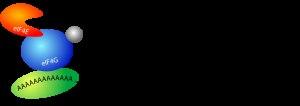
La Poly(A) binding protein est une protéine de liaison à l'ARN qui se fixe à la queue poly(A) des ARN messagers. La queue poly(A) est située à l'extrémité 3' des ARN, elle est longue de plusieurs dizaines à quelques centaines de nucléotides. La PABP s'y lie de manière coopérative, à raison d'une molécule de PABP pour 25 à 30 adénosines. Sa structure est constituée de deux domaines RRM.
L'acide ribonucléique messager, ARN messager ou ARNm est une copie transitoire d'une portion de l'ADN correspondant à un ou plusieurs gènes. L'ARNm est utilisé comme intermédiaire par les cellules pour la synthèse des protéines. Le concept d'ARN messager a été émis puis démontré par Jacques Monod, François Jacob et leurs collaborateurs en 1960.
Les mécanismes de surveillance de l'ARNm sont des voies utilisées par les organismes pour assurer la fidélité et la qualité des molécules d'ARN messagers. Il existe un grand nombre de mécanismes différents. Ils interviennent à des étapes variées de la vie d'un ARNm pour détecter et dégrader les brins d'ARNm qui présentent des défauts de synthèse, des mutations ou des dégradations.